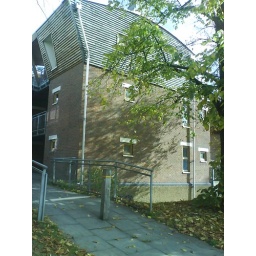
BEDZED-Access for walking person, disabled person & person with bike in hand.